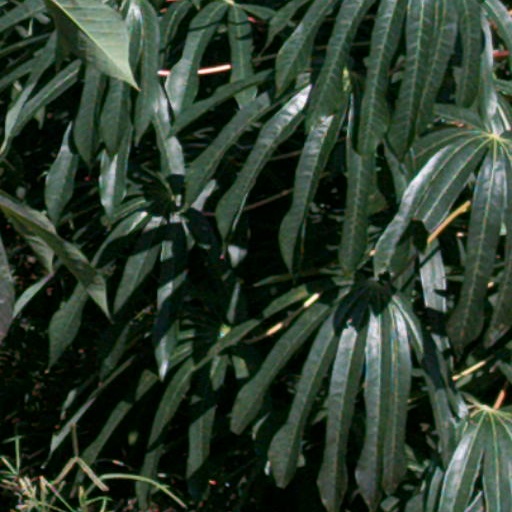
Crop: cassava